Cuonahu railway station

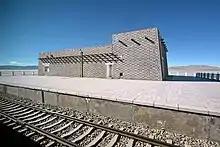
Cuonahu railway station

Cuonahu railway station is a station on the Chinese Qinghai–Tibet Railway. The station is located in Amdo County, Nagchu, Tibet Autonomous Region.